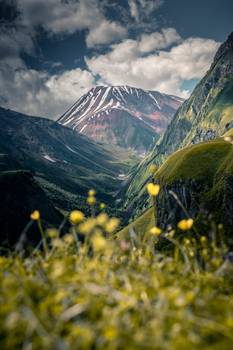
Label: No Watermark